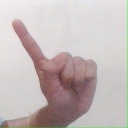
अक्षर: ए